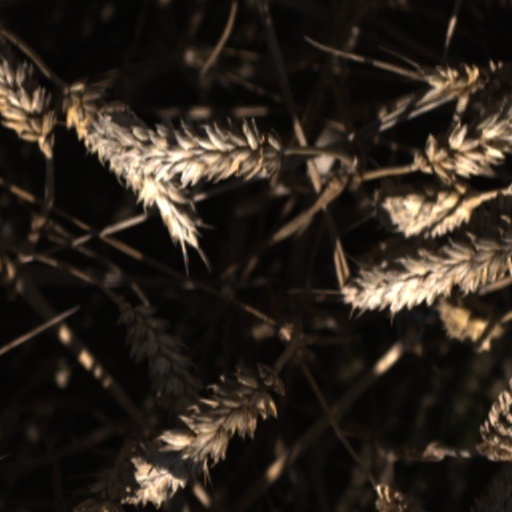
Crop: wheat